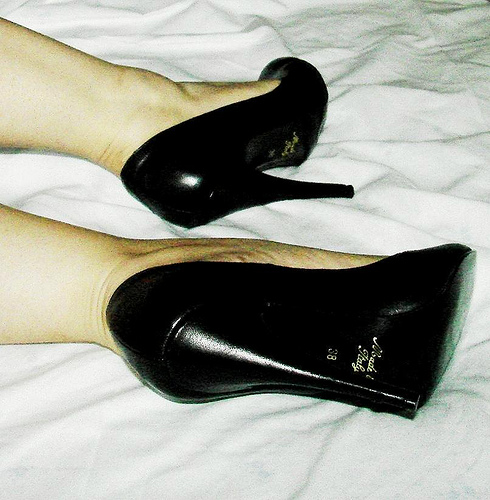
user: Given an image and a question. Answer the question in a short answer. Question: What are the black objects depicted used for? Short Answer:
assistant: walk